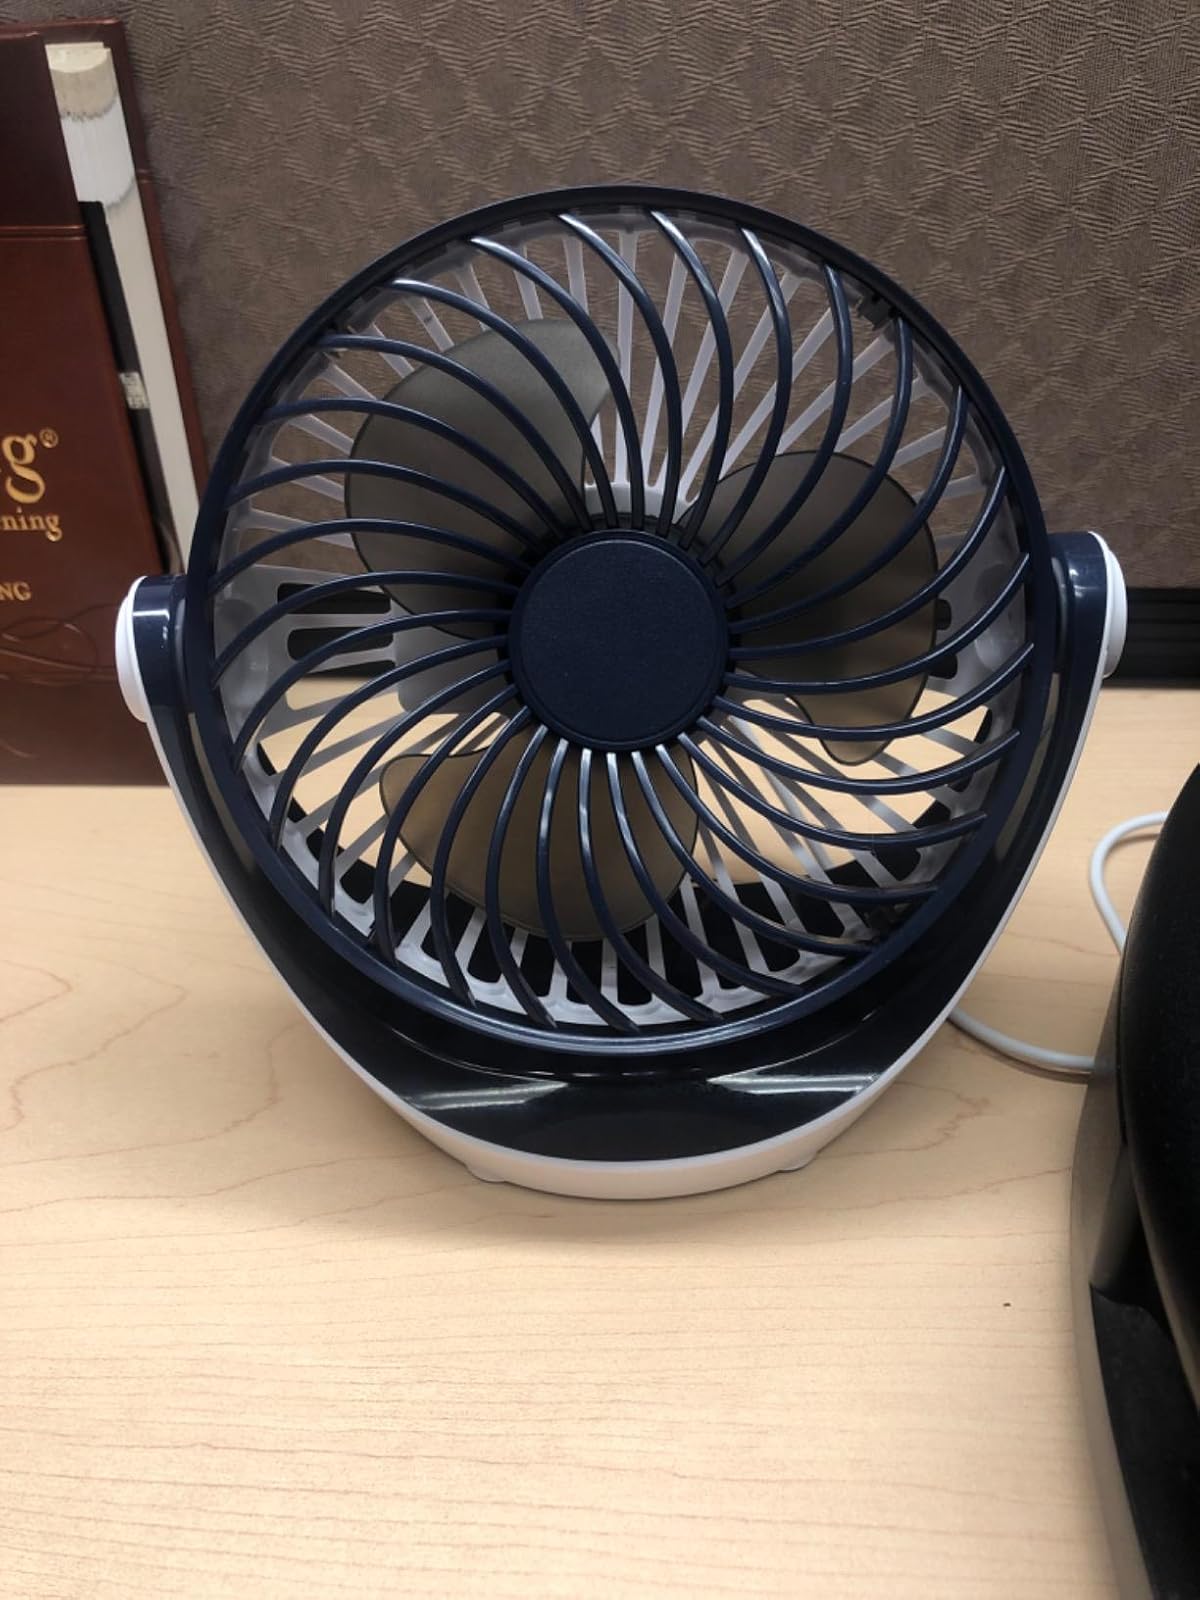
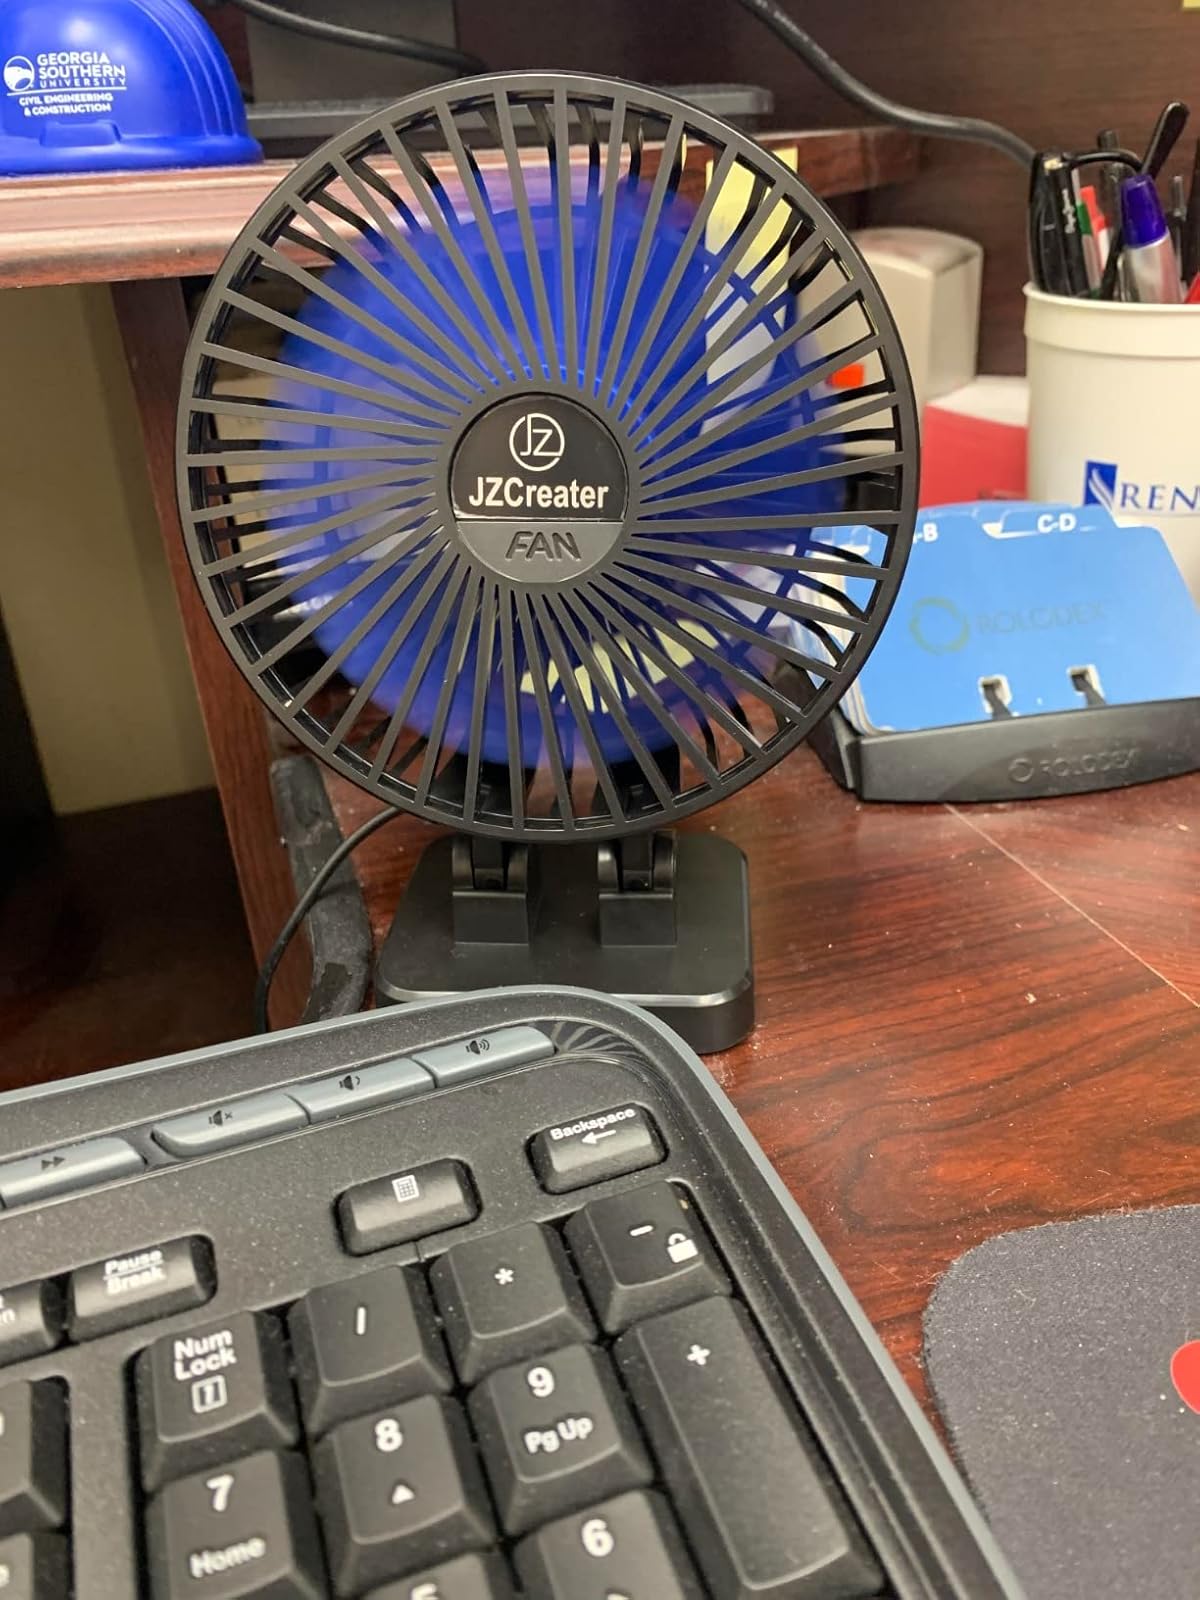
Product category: fan
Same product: no